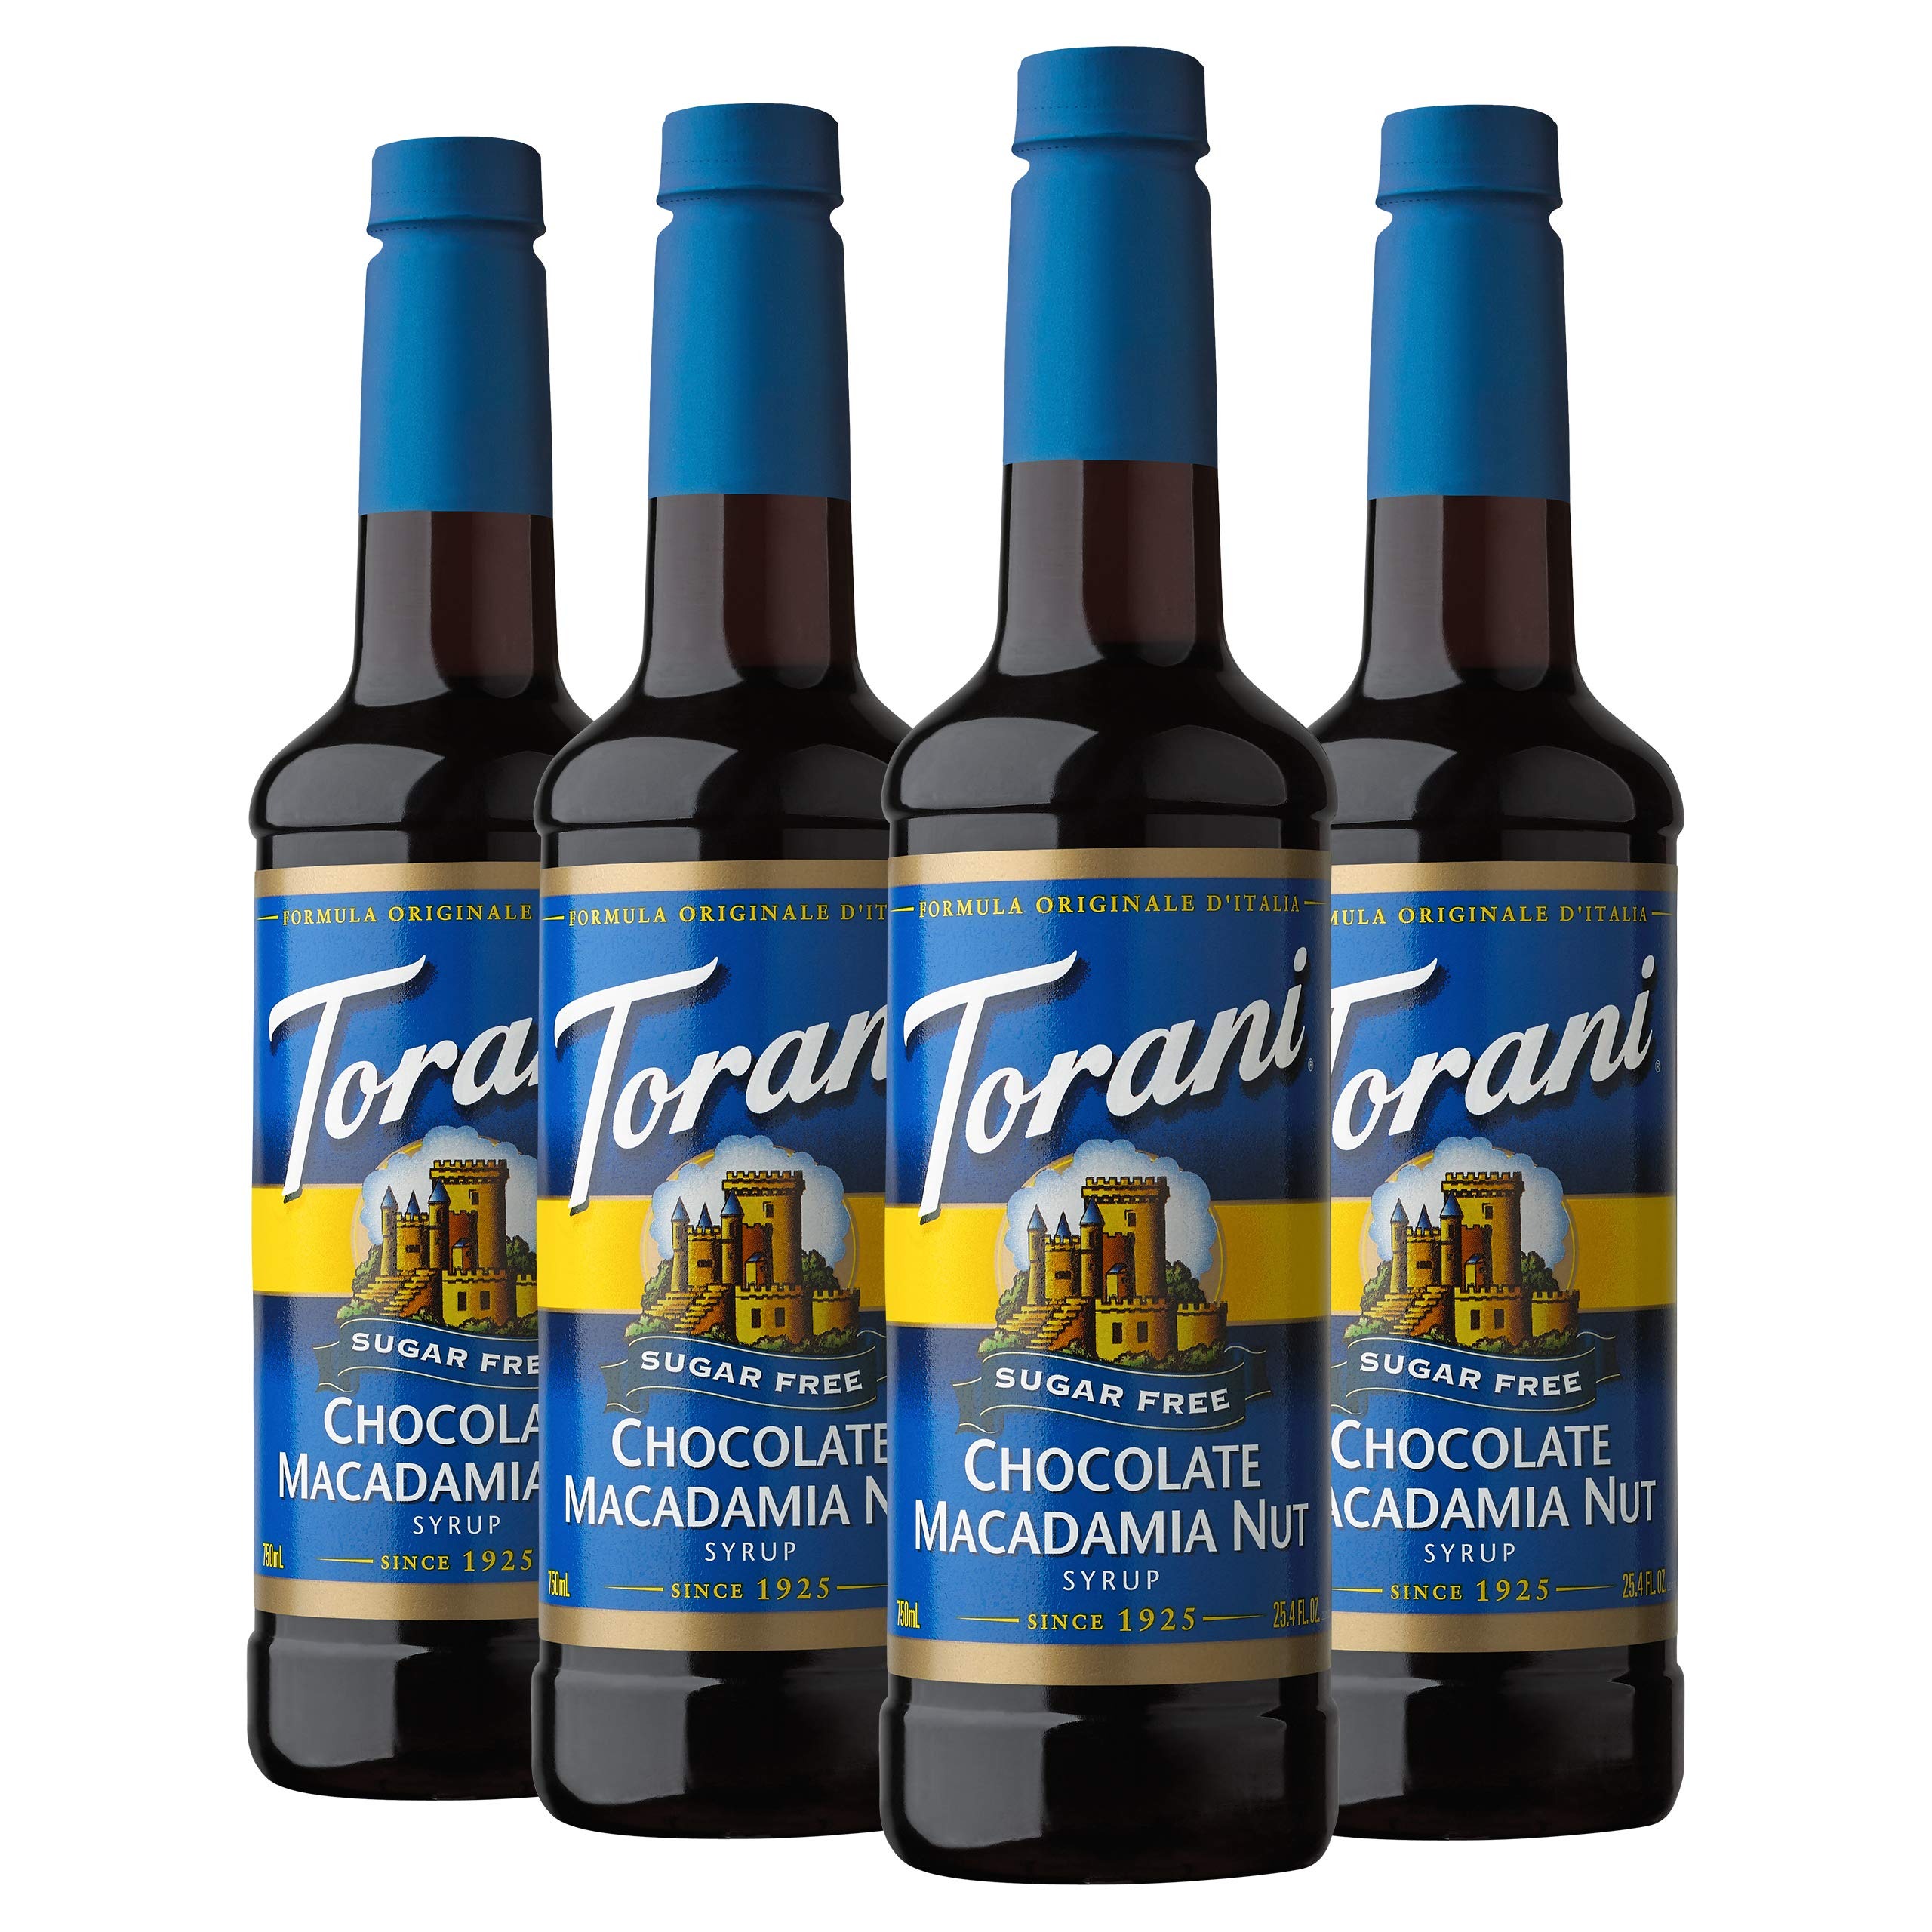
Item Name: Torani Sugar Free Syrup, Chocolate Macadamia Nut, 25.4 Ounces (Pack of 4)
Bullet Point 1: SUGAR FREE IRISH CREAM SYRUP: Get that smooth, creamy coffee, vanilla-kissed taste. Sweet and calorie-free. Perfect for beverages & great as a dessert topping!
Bullet Point 2: SKIP THE EXTRA CALORIES: Enjoy the flavor without all the calories with our naturally fat-free Sugar Free line of syrups. Perfect for drinks, desserts & other treats.
Value: 101.6
Unit: Fl Oz

Price: 27.48